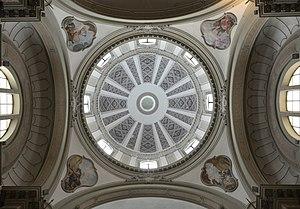
La Basilique de Montichiari est située dans la ville de Montichiari dans la province de Lombardie en Italie.